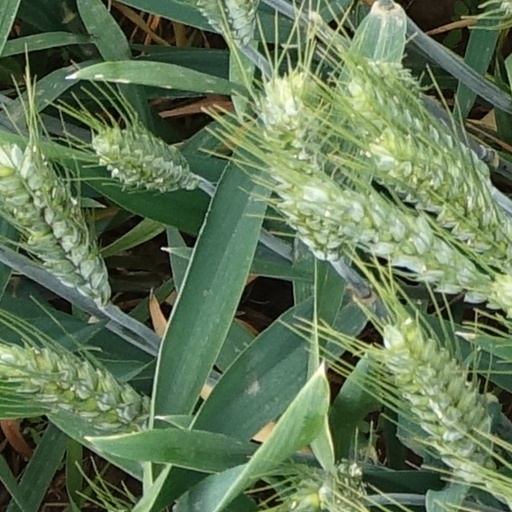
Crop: wheat